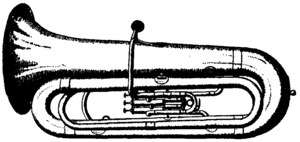
Le bombardon peut désigner deux instruments distincts :